James R. Lindsay

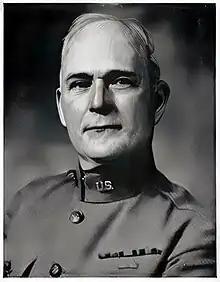
From 1940's "Seventy-first Annual Report of the Association of Graduates of the United States Military Academy"

James Robert Lindsay (August 12, 1865 – April 25, 1940) was a career officer in the United States Army. An 1890 graduate of the United States Military Academy, he was a veteran of the Spanish–American War, Philippine–American War, United States occupation of Veracruz, and World War I. During the First World War, Lindsay was promoted to brigadier general as commander of the 97th Division at Camp Cody, New Mexico. After the war, he was commissioned as a brigadier general in the Organized Reserve Corps and served as Professor of Military Science and Tactics at Kentucky's Louisville Male High School.